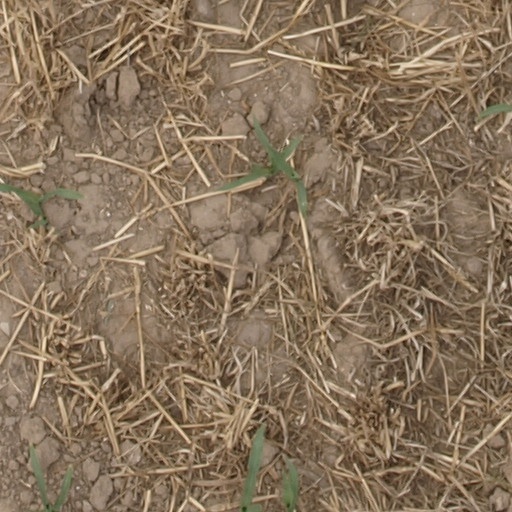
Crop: maize; corn